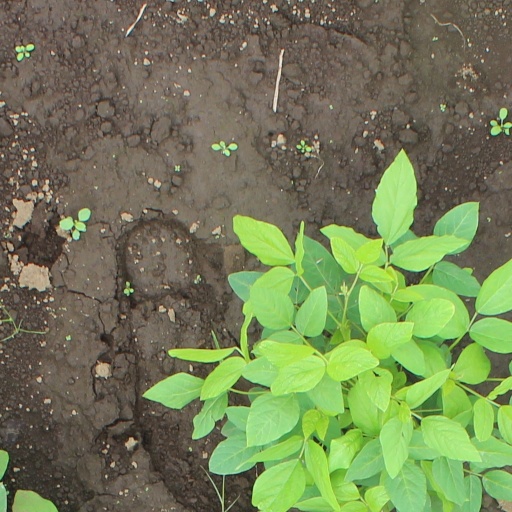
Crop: soybean